Audichya Brahmin

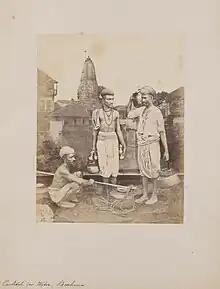
1860s photograph of Owditch Brahmins in Gujarat

According to tradition, the Audichya Brahmins descend from over a thousand North Indian Brahmin families who were invited by Solanki kings in the 10th century to Gujarat to serve as priests of the Rudra Mahālaya Temple.